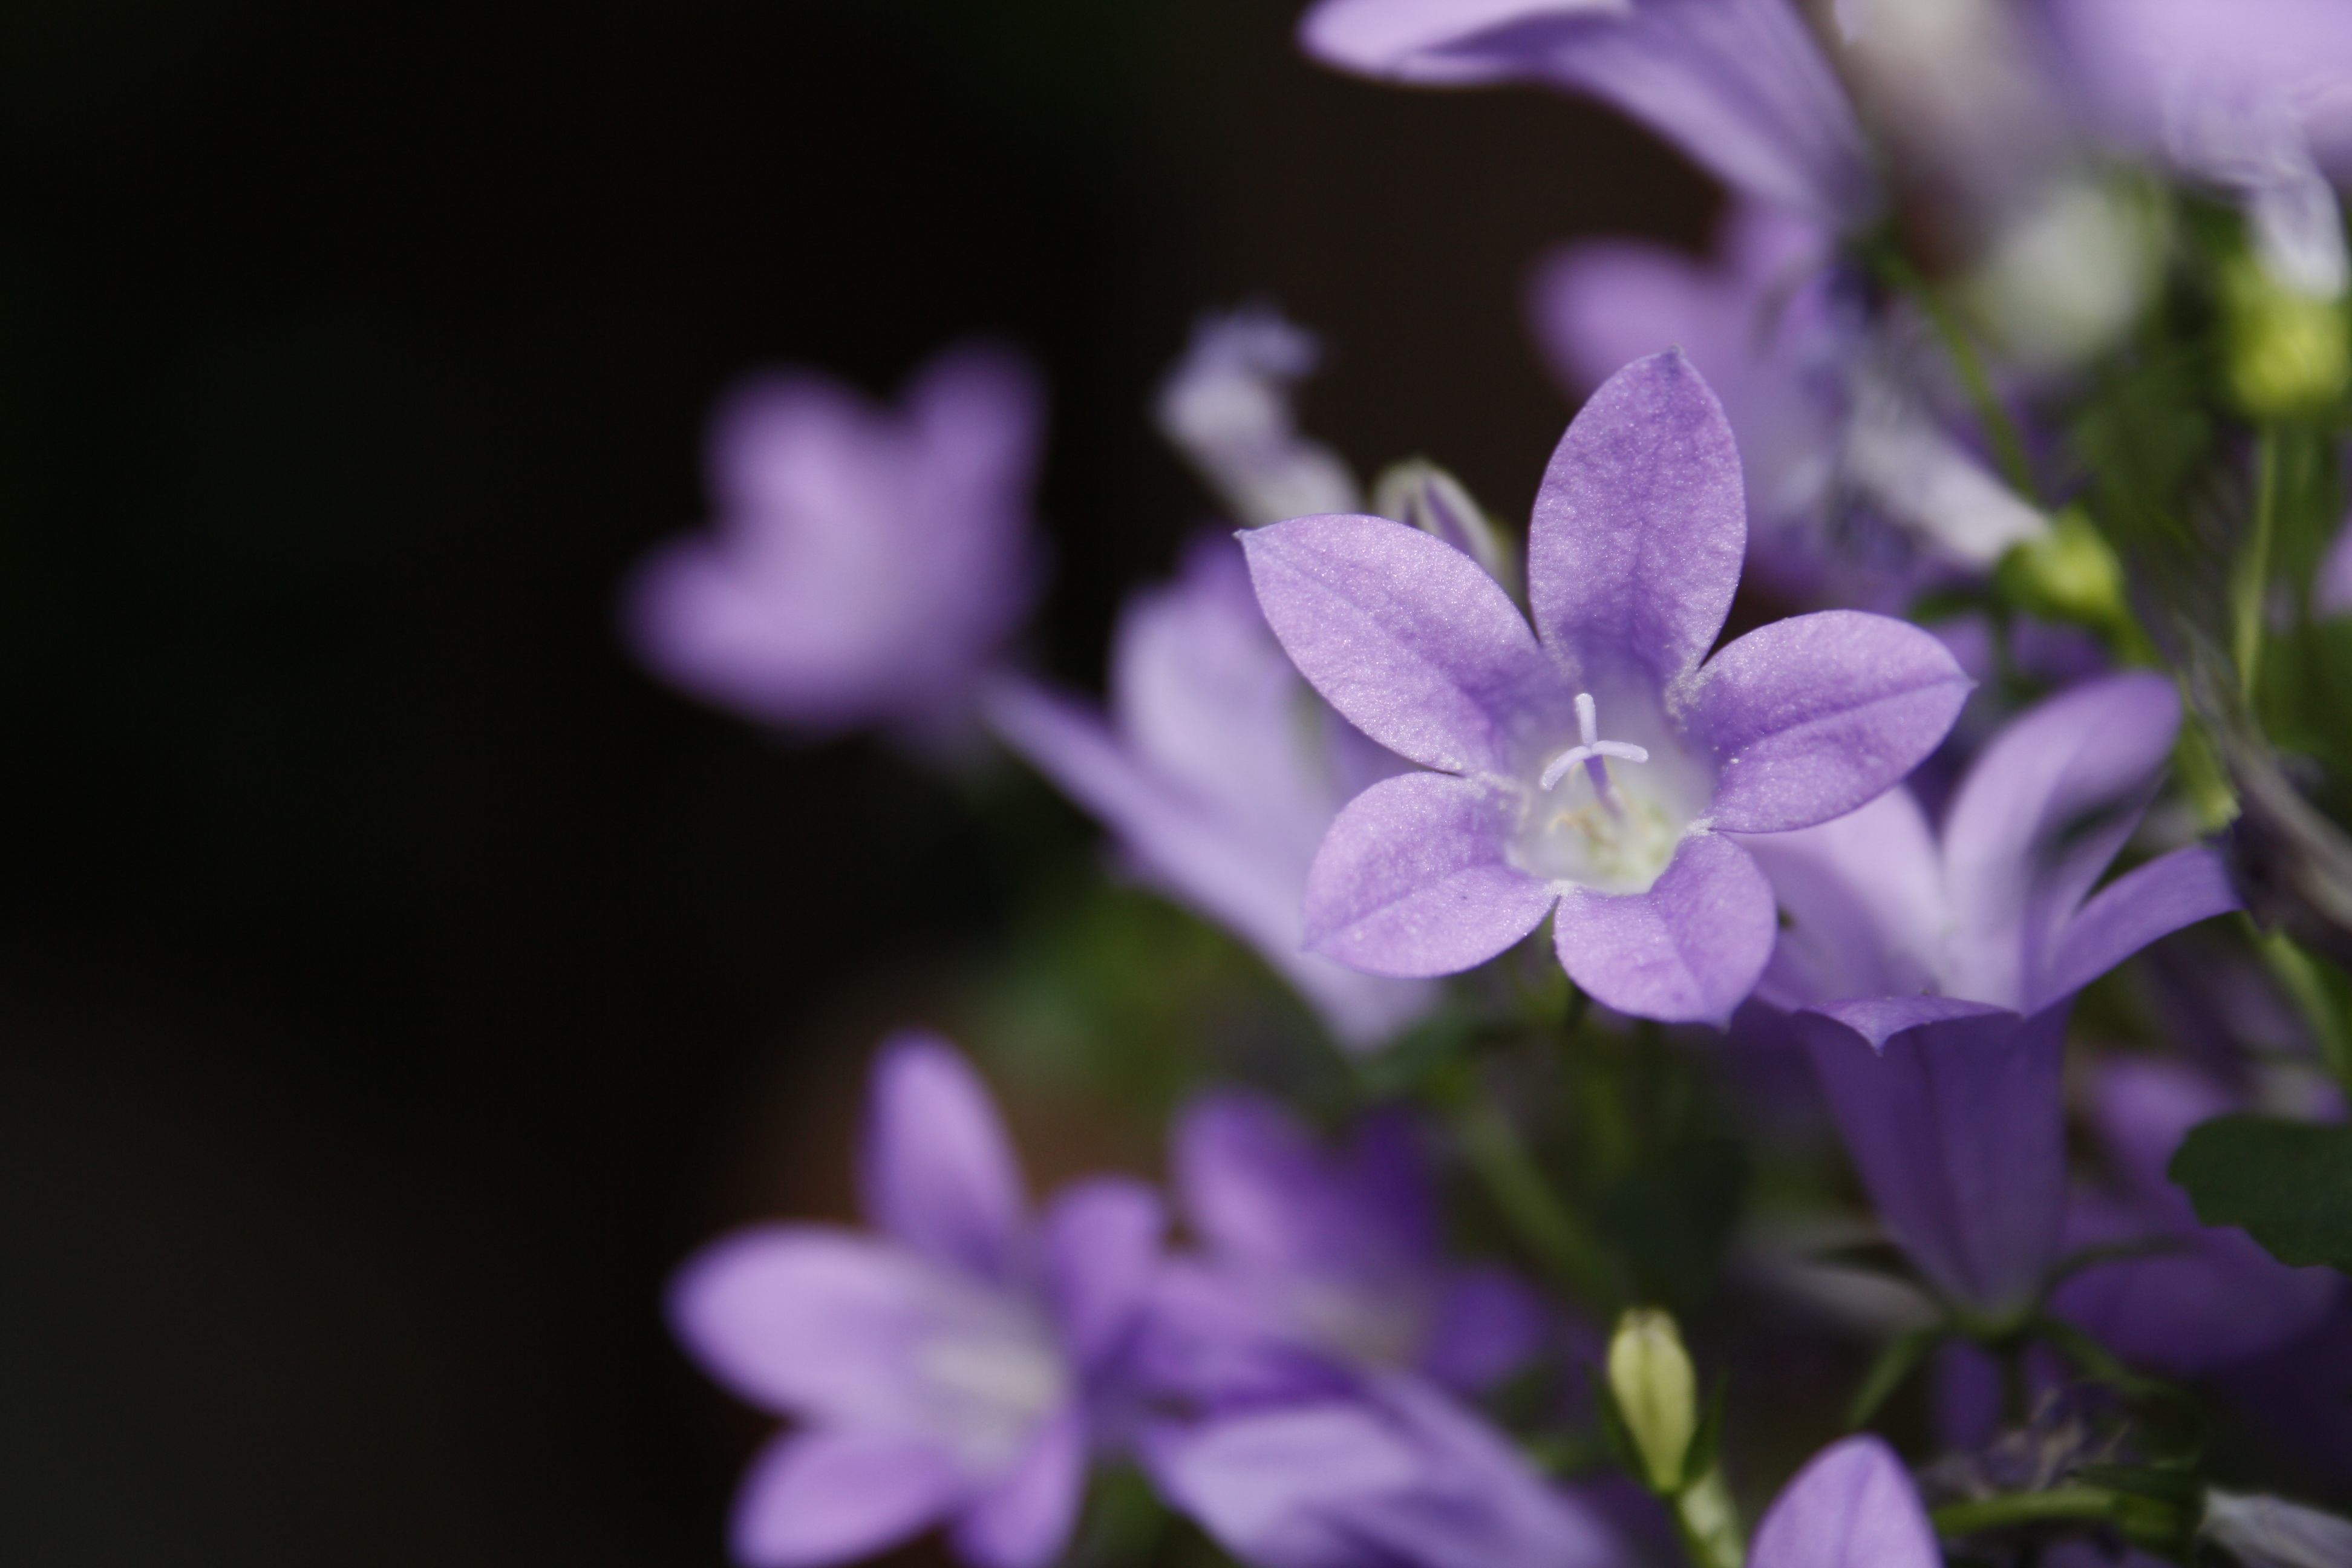
blossom, plant, star, flower, purple, petal, bloom, botany, flora, wild flower, wildflower, pointed flower, petals, violet, bud, flower meadow, viola, campanula, bellflower, macro photography, ornamental plant, inflorescence, flowering plant, blue violet, campanulaceae, dwarf bellflower, bell flower greenhouse, petite bellflower, low bellflower, campanula cochleariifolia, mager meadow, land plant, violet family